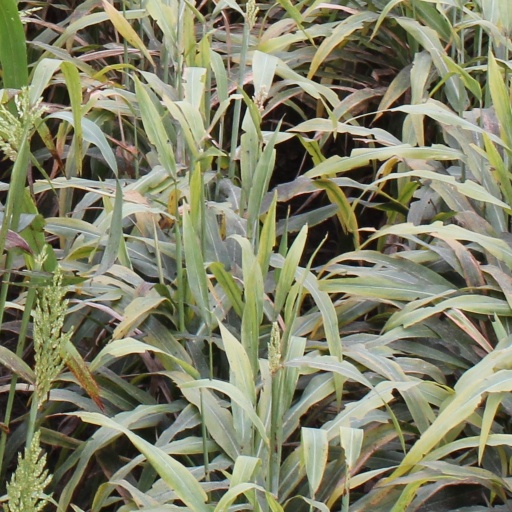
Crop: sorghum